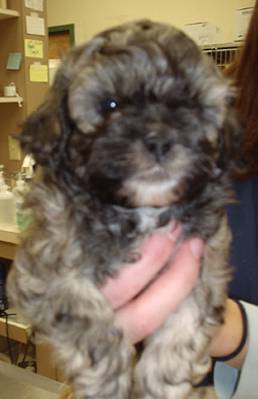
Label: dog